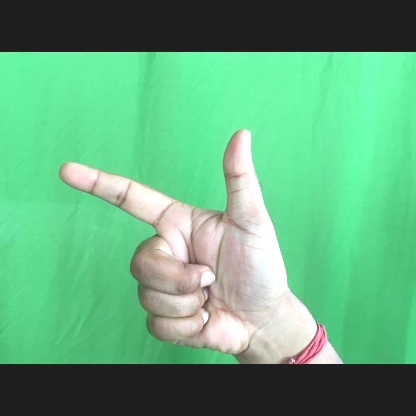
Mudra: Chandrakala